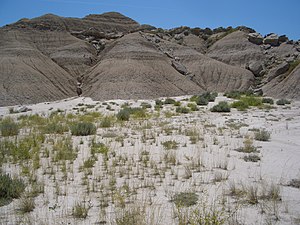
Nebraska / Demografi / Religion
Toadstool Geologic Park
Nebraska er en delstat i USA. Den ligger på de store sletter øst for Rocky Mountains. Navnet Nebraska stammer fra det indianske chiwere-ord, der betyder "fladt vand", inspireret af Platte-floden som gennemløber staten. Engang blev Nebraska omtalt som værende en del af Den Store Amerikanske Ørken, men i dag er Nebraska blevet en førende stat indenfor landbrug. Beboerne i Nebraska har forsket i videnskabeligt landbrug for at kunne opdyrke Nebraskas prærie – og det er lykkedes. Meget af statens historie er formet af alle farmerne som kom hertil og bor her. Til daglig omtales beboere af staten Nebraska som cornhuskers.